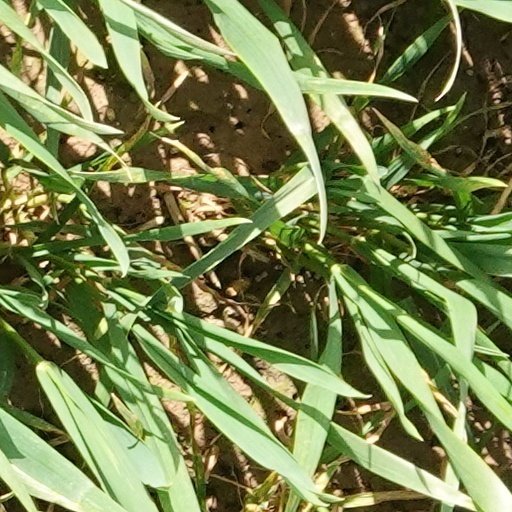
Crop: wheat